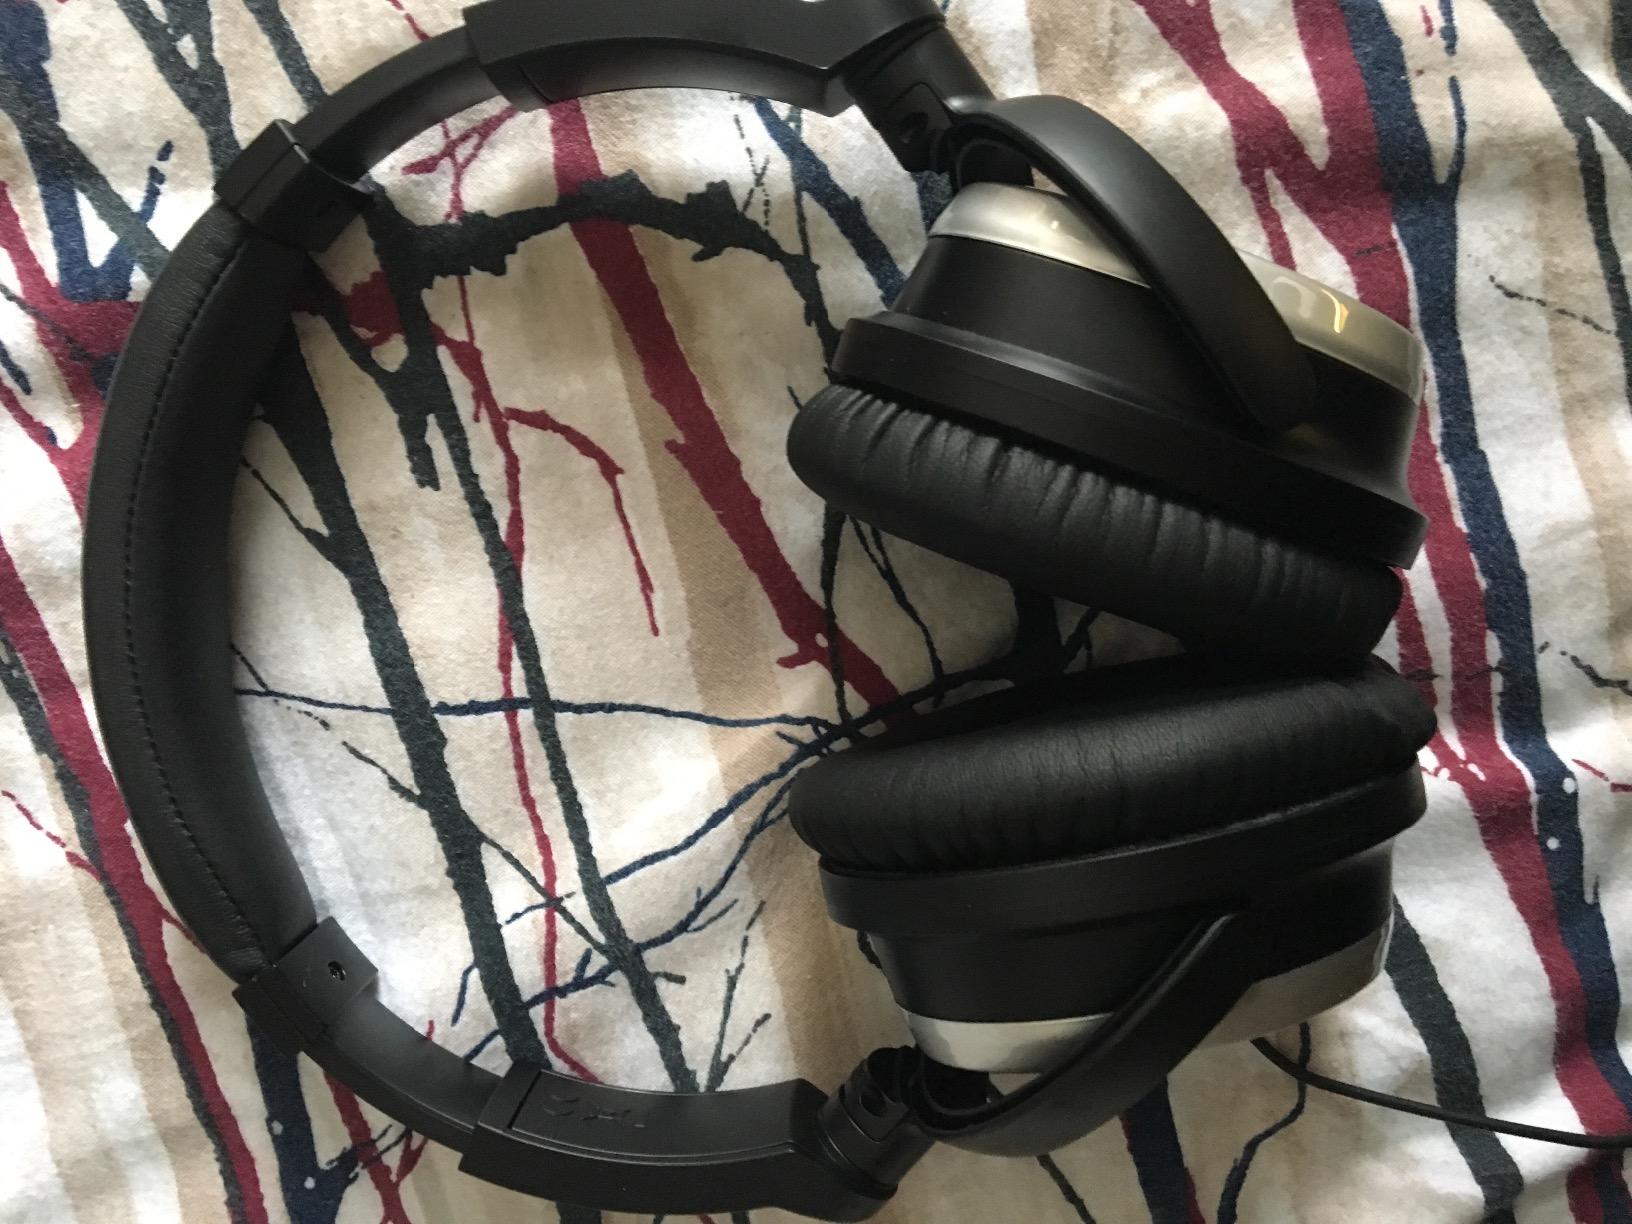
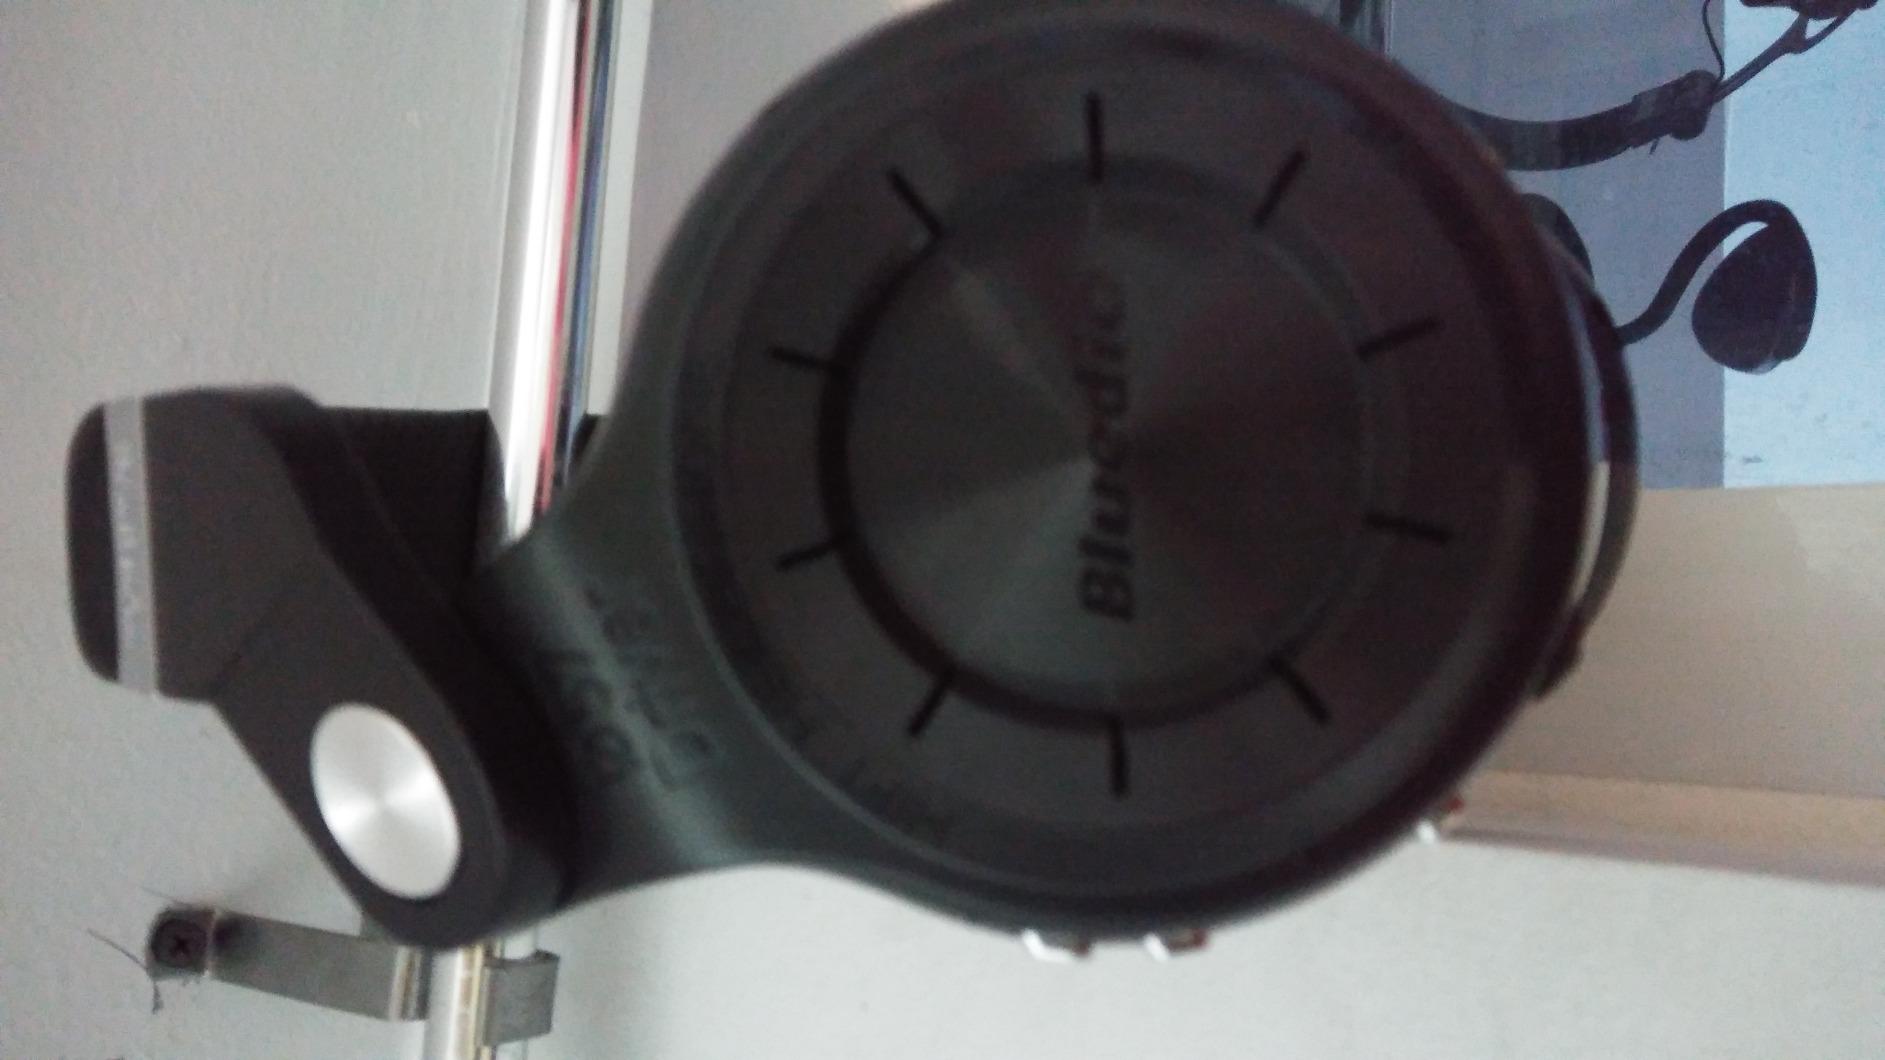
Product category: headphones
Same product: no